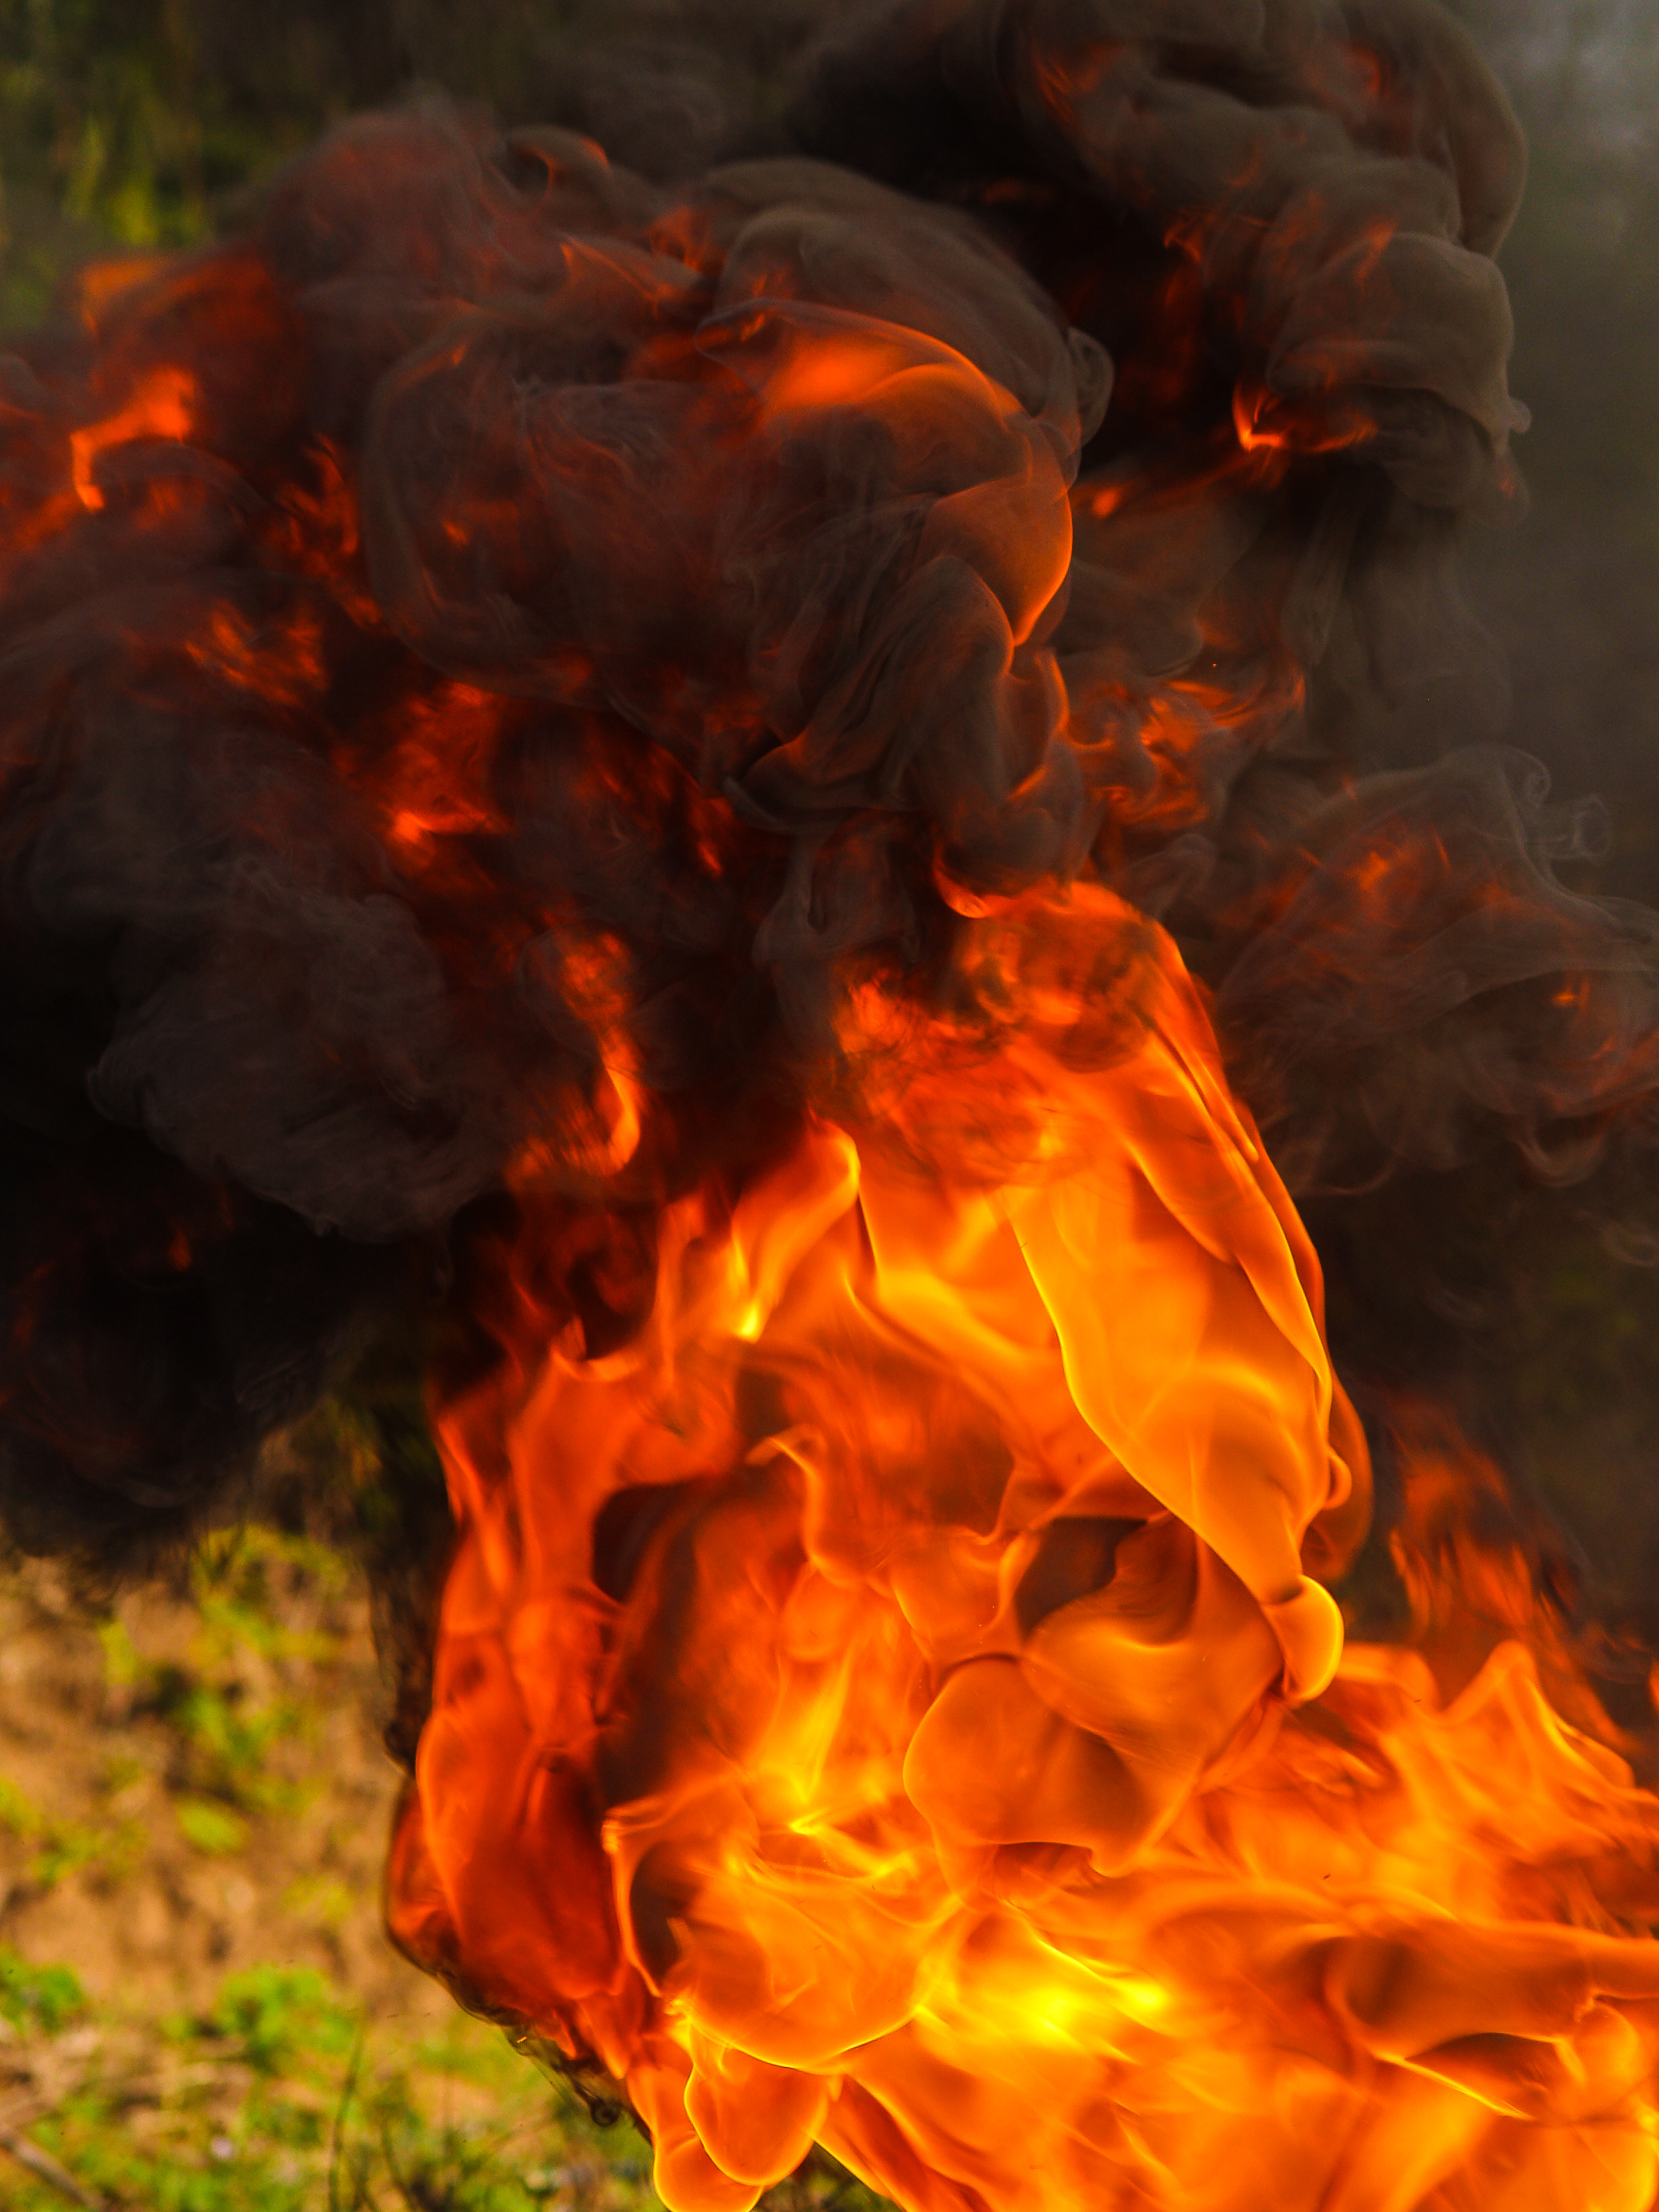
fire, flame, heat, burn, hot, bonfire, warm, fiery, background, inferno, danger, closeup, orange, campfire, hell, blazing, texture, flammable, energy, ignite, black, wildfire, passion, blaze, red, light, wild, motion, abstract, dangerous, geological phenomenon, computer wallpaper, smoke